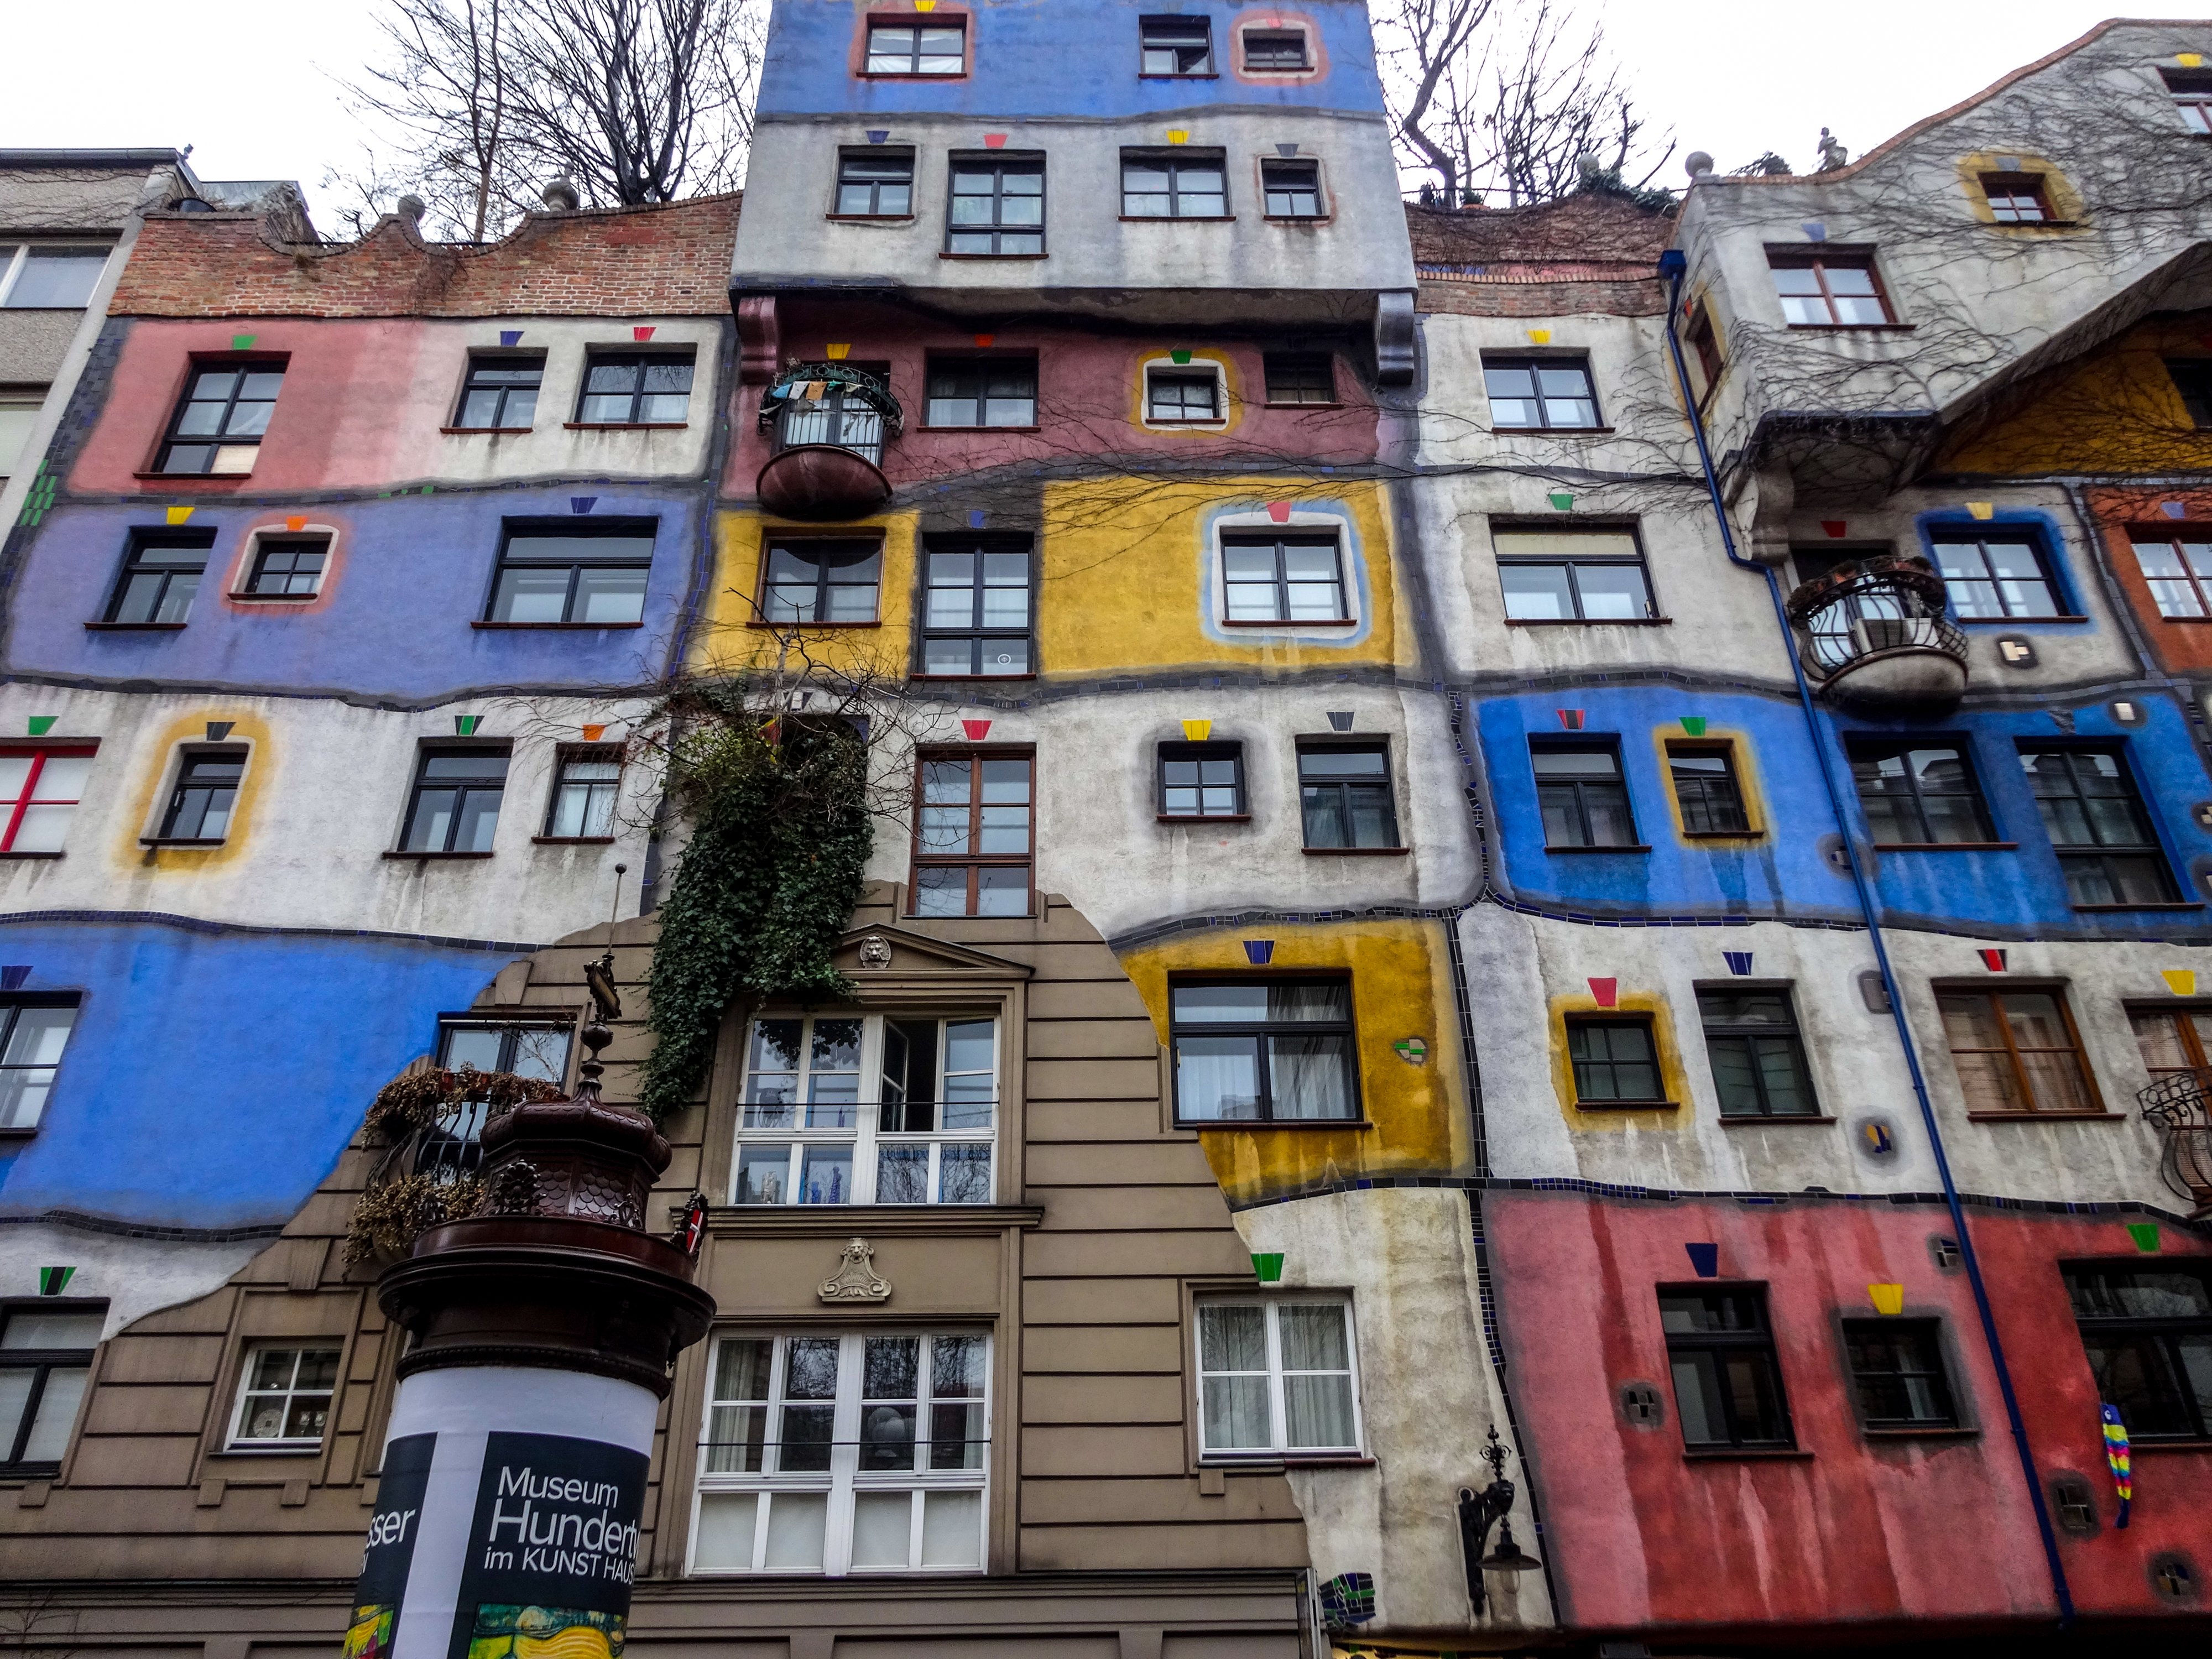
vienna, colorful, hundertwasser, sky, austria, color, architecture, facade, windows, house, urban, structure, construction, hundertwasserhaus, window, neighbourhood, apartment, building, wall, town, fixture, residential area, mixed use, sash window, brick, listed building